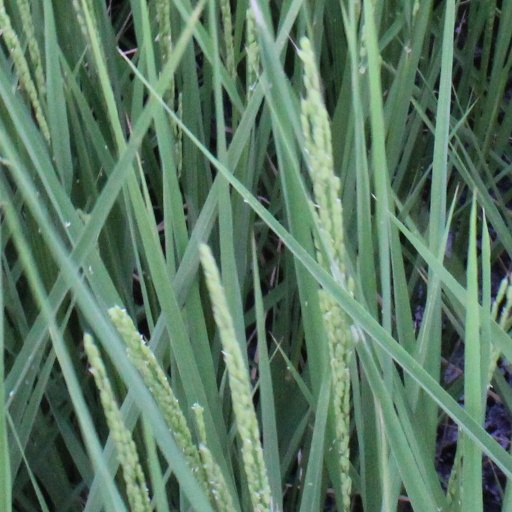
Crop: rice